Boii (genus)

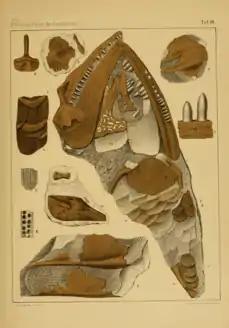
The jaws and neck of "Boii" illustrated by Frič (1883) from impressions

The crushed skull was pressed between two plates of coal which preserved the outer impressions of bones on both the underside and upper side of the specimen. Although not all of the bones were preserved, the outer impressions helped to reconstruct the structure of these missing bones. The impressions were used to reconstruct the skull and lower jaws, while the skull itself (which preserved the palate better than the impressions) was removed and encased in Canada balsam. The skull was initially believed to have been stout, approximately as long as it was wide. This 'frog-like' skull is responsible for the original genus name ""Batrachocephalus"", which is Greek for "frog head". However, later reconstructions from Robert Carroll have interpreted this wide shape as a result of the crushing the skull experienced, with the skull actually being narrow and somewhat triangular, more similar in shape to that of a lizard rather than a frog.